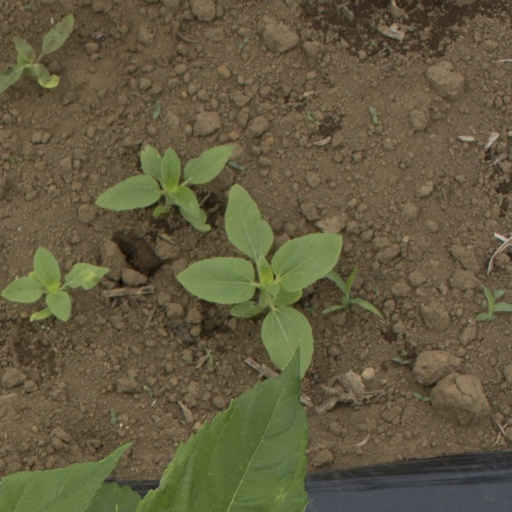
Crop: Jerusalem artichoke